WXQW

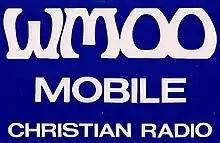
Early WMOO branding

In March 1981, Trio Broadcasters, Inc., applied to the FCC to make extensive changes to the broadcast license for WMOO. The company applied to change the community of license from Mobile to Fairhope, to convert from daytimer status to a 24-hour operation with reduced daytime power plus nighttime service at 1,000 watts, to change broadcast frequency from 1550 kHz to 660 kHz, and to move the reconfigured antenna system to a new location just outside Daphne, Alabama.